Ewart Alan Mackintosh

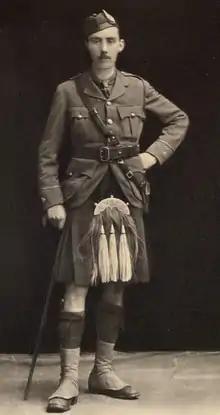
Ewart Alan Mackintosh

Lieutenant Ewart Alan Mackintosh MC (4 March 1893 – 21 November 1917) was a war poet and an officer in the Seaforth Highlanders from December 1914. Mackintosh was killed whilst observing the second day of the second Battle of Cambrai, 21 November 1917. His best poetry has been said to be comparable in quality to that of Rupert Brooke.